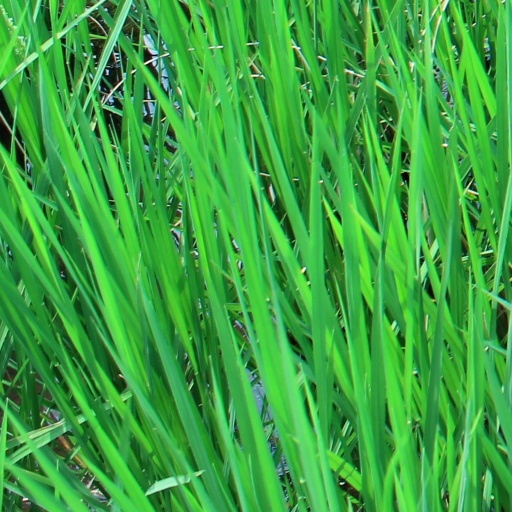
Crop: rice